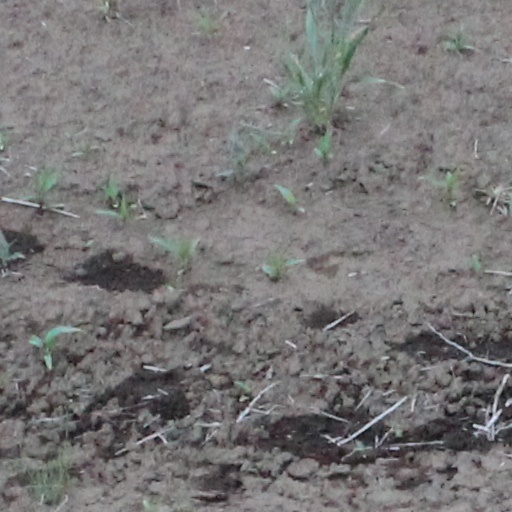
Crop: wheat